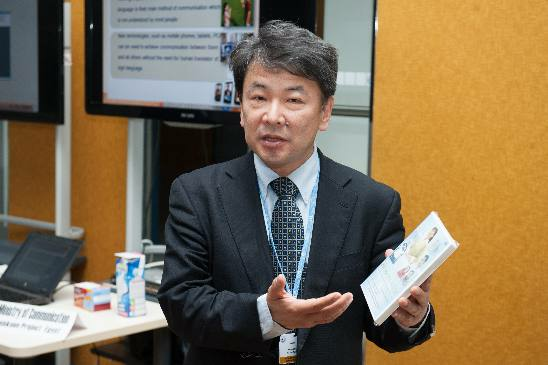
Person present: Yes